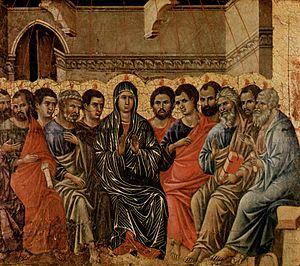
La Pentecôte est une fête chrétienne qui célèbre l'effusion du Saint-Esprit, le cinquantième jour à partir de Pâques, sur un groupe de disciples de Jésus de Nazareth, dont les Douze Apôtres, suivant un récit relaté dans les Actes des Apôtres.